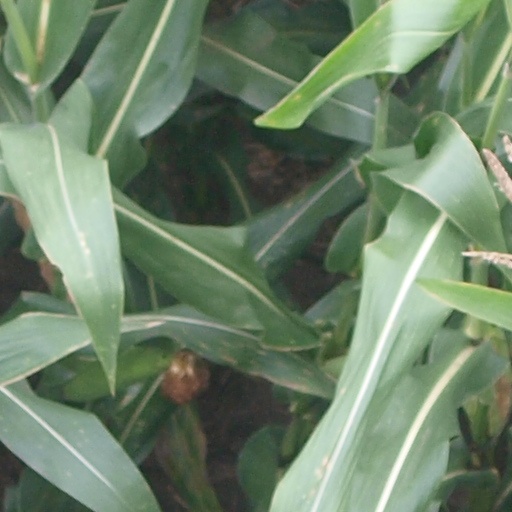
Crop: maize; corn